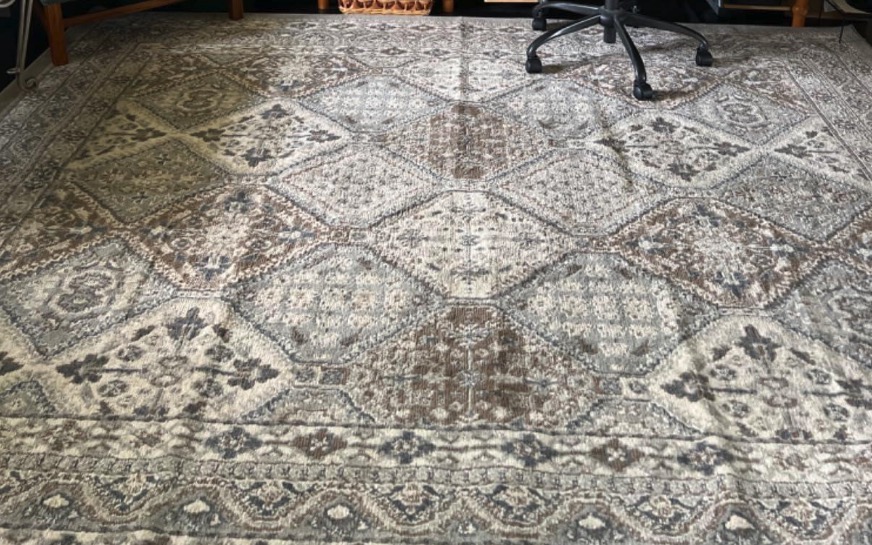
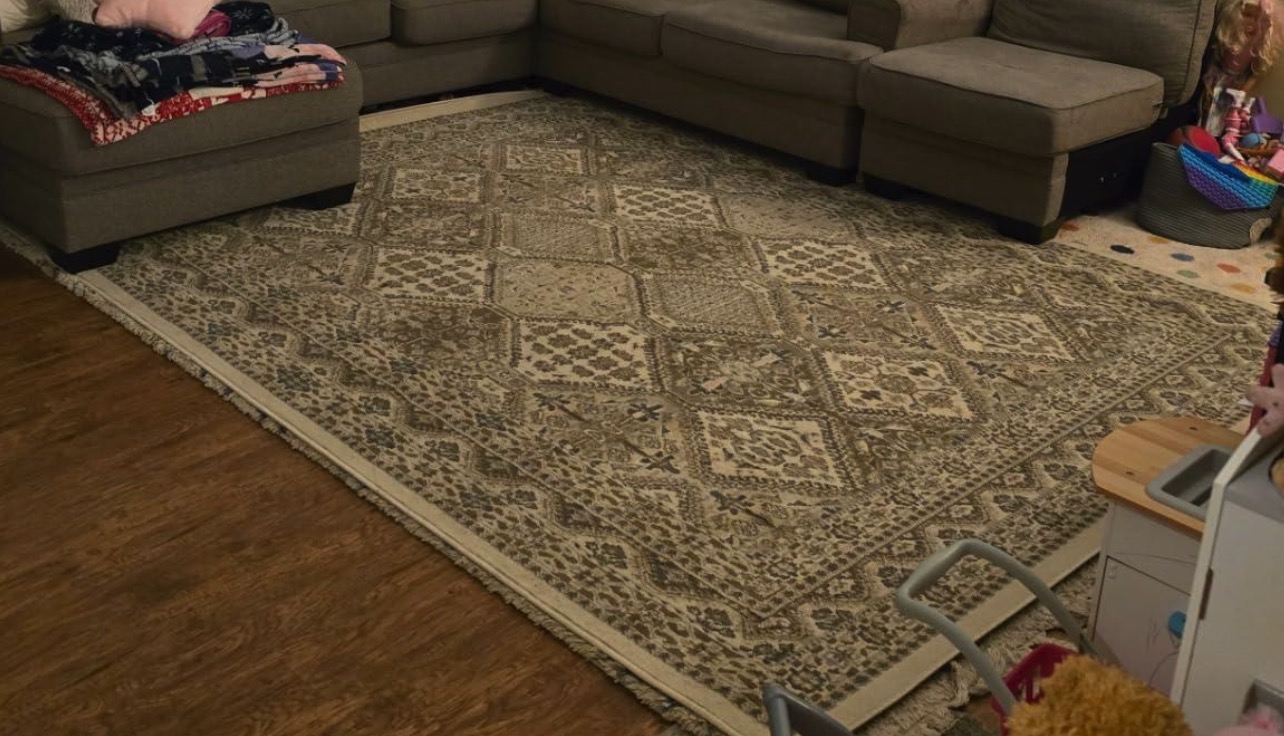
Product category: misc
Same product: yes